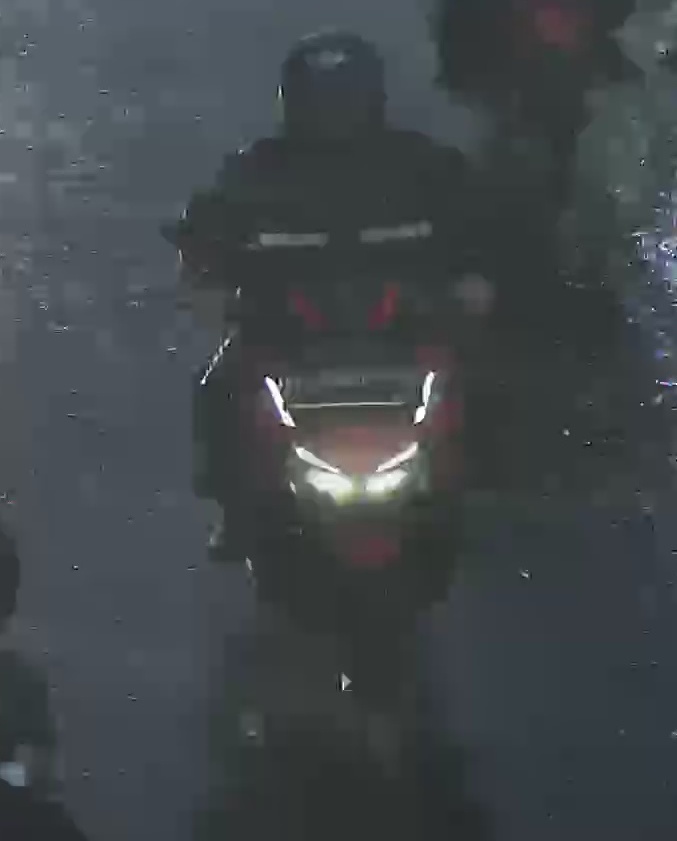
person-with-helmet: 1
person-without-helmet: 0